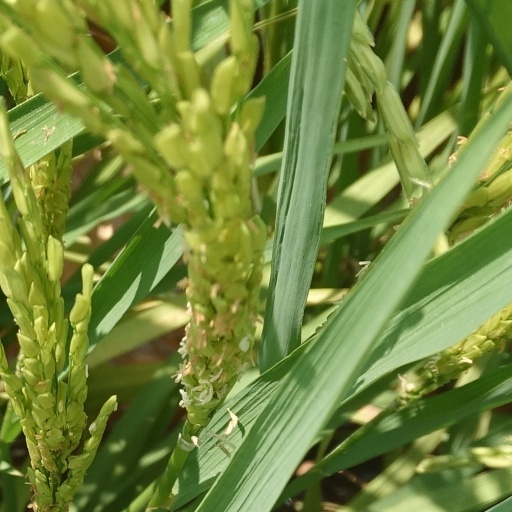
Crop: rice